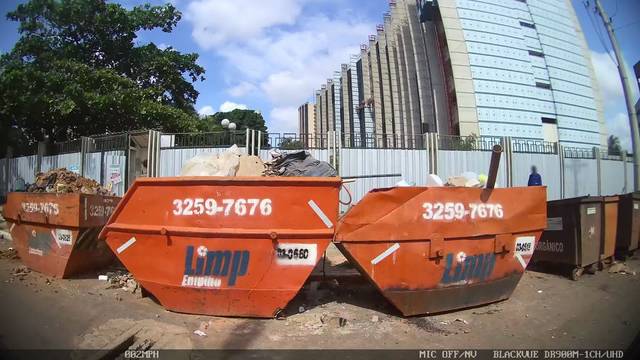
Region: Brazil
Coordinates: -16.685, -49.26